Boxing

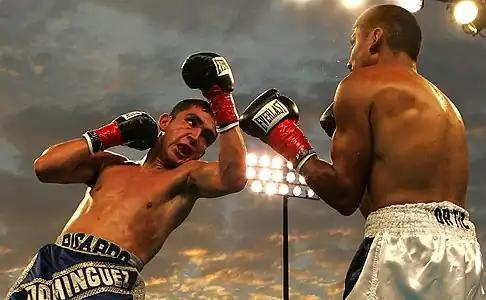
Ricardo Dominguez (left) throws an uppercut on Rafael Ortiz (right)

In-fighters/swarmers (sometimes called "pressure fighters") attempt to stay close to an opponent, throwing intense flurries and combinations of hooks and uppercuts. Mainly Mexican, Irish, Irish-American, Puerto Rican, and Mexican-American boxers popularized this style. A successful in-fighter often needs a good "chin" because swarming usually involves being hit with many jabs before they can maneuver inside where they are more effective. In-fighters operate best at close range because they are generally shorter and have less reach than their opponents and thus are more effective at a short distance where the longer arms of their opponents make punching awkward. However, several fighters tall for their division have been relatively adept at in-fighting as well as out-fighting.